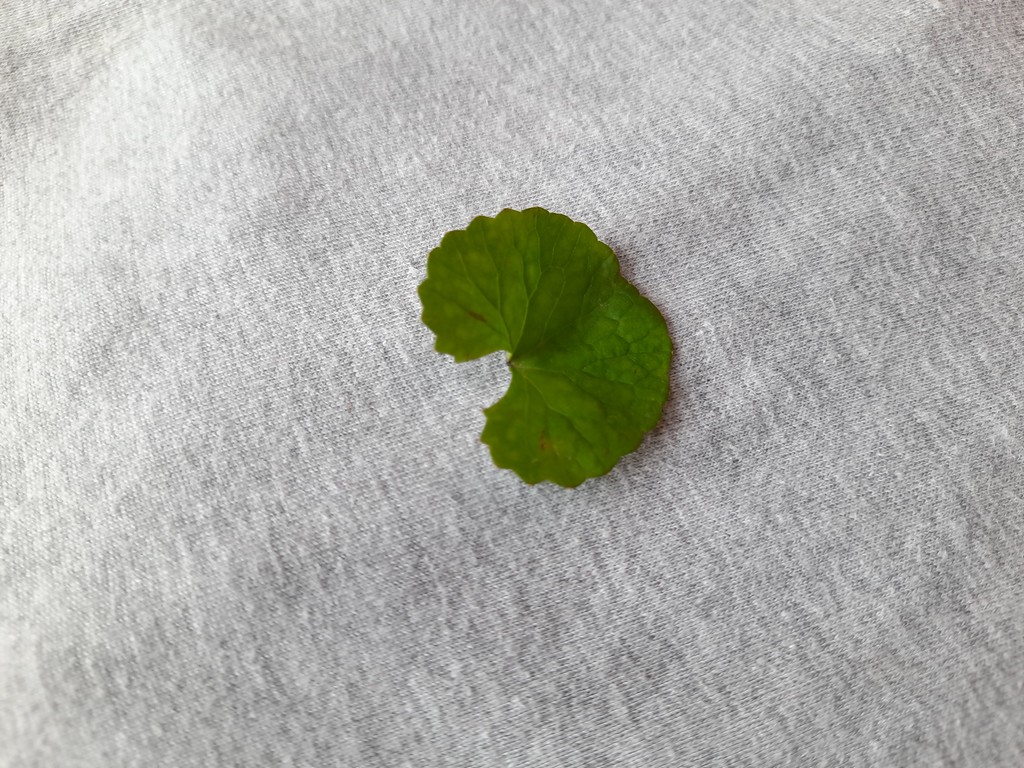
Label: Healthy